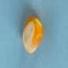
Maize quality: Good